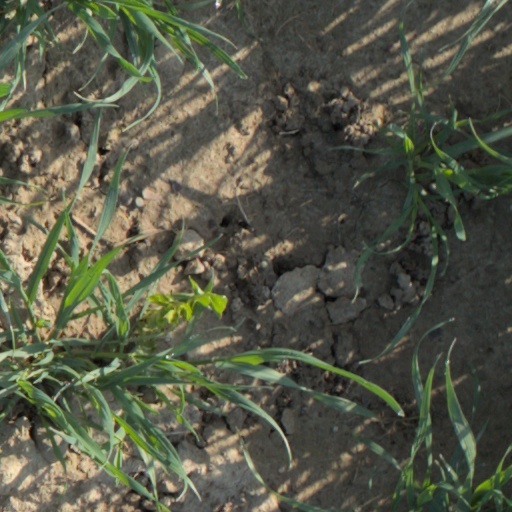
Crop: wheat